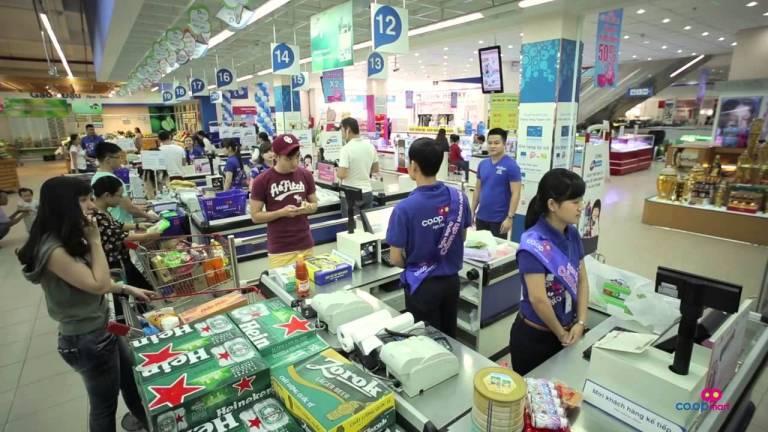
có nhiều người đang đứng trong quầy thanh toán của một siêu thị